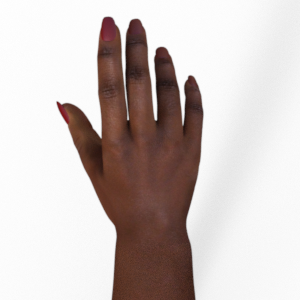
Label: paper